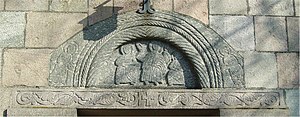
Vejlby Kirke (Norddjurs Kommune, tidligere Rougsø Kommune) / Horders portal
Vejlby Kirke ligger i Vejlby, Norddjurs Kommune. Vejlby var en lille såkaldt vadestedslandsby. Vandet forsvandt engang i Middelalderen da fjorden sandede til.